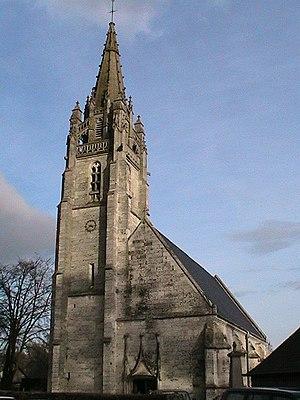
Saint-Maurice-d'Ételan est une commune française située dans le département de la Seine-Maritime en région Normandie.
Cet article recense les monuments historiques de l'arrondissement du Havre, dans le département de la Seine-Maritime, en France.